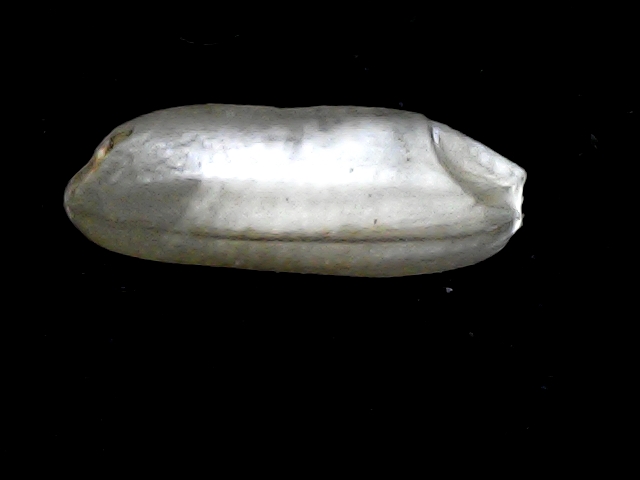
Rice variety: BD51